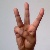
The image shows a hand gesture representing the letter 'W' in Indian Sign Language.